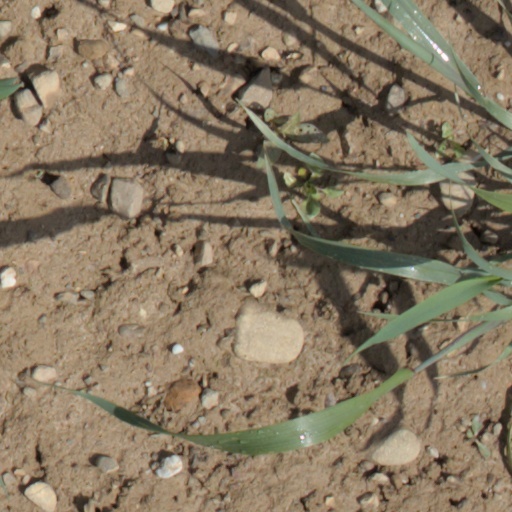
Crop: wheat